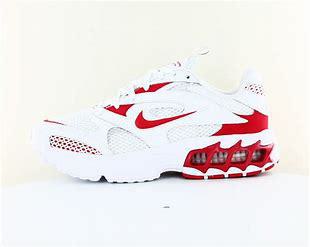
Brand: Nike
Model: Zoom Air Fire